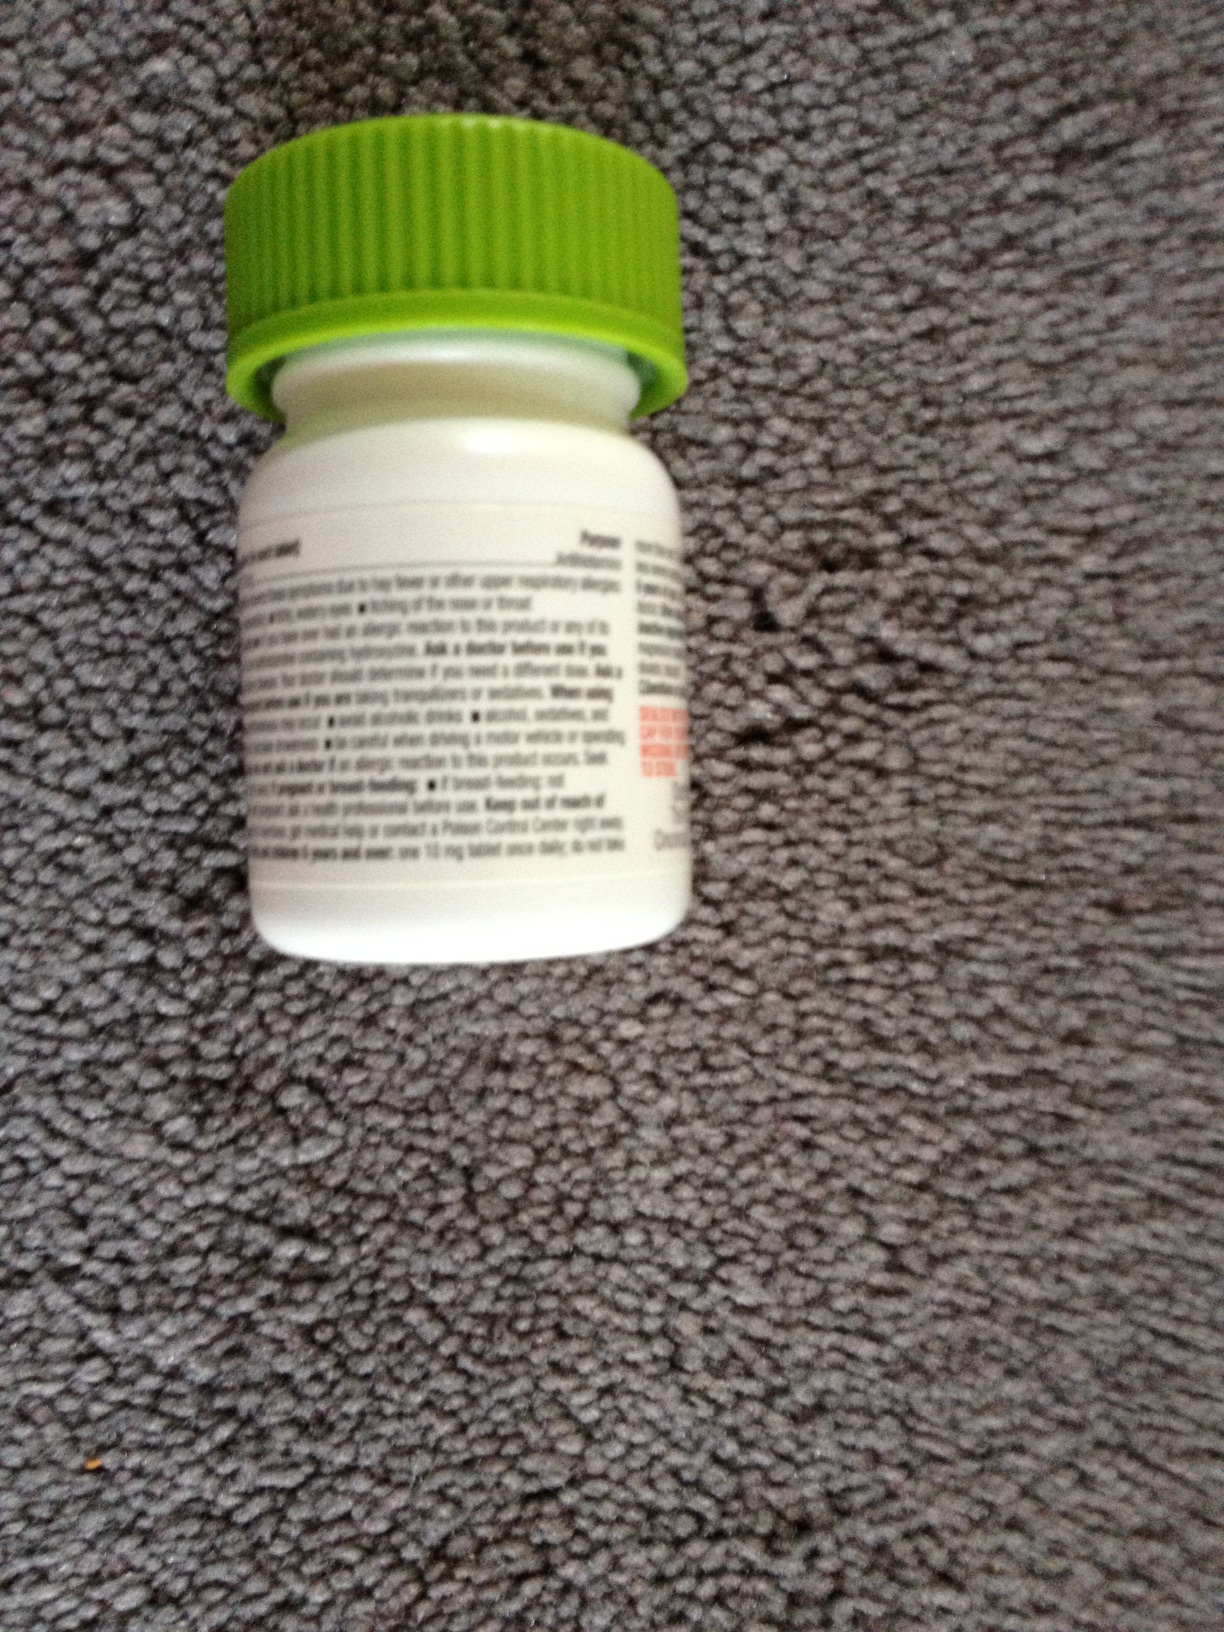Question: What else does this label say?
Answer: unanswerable